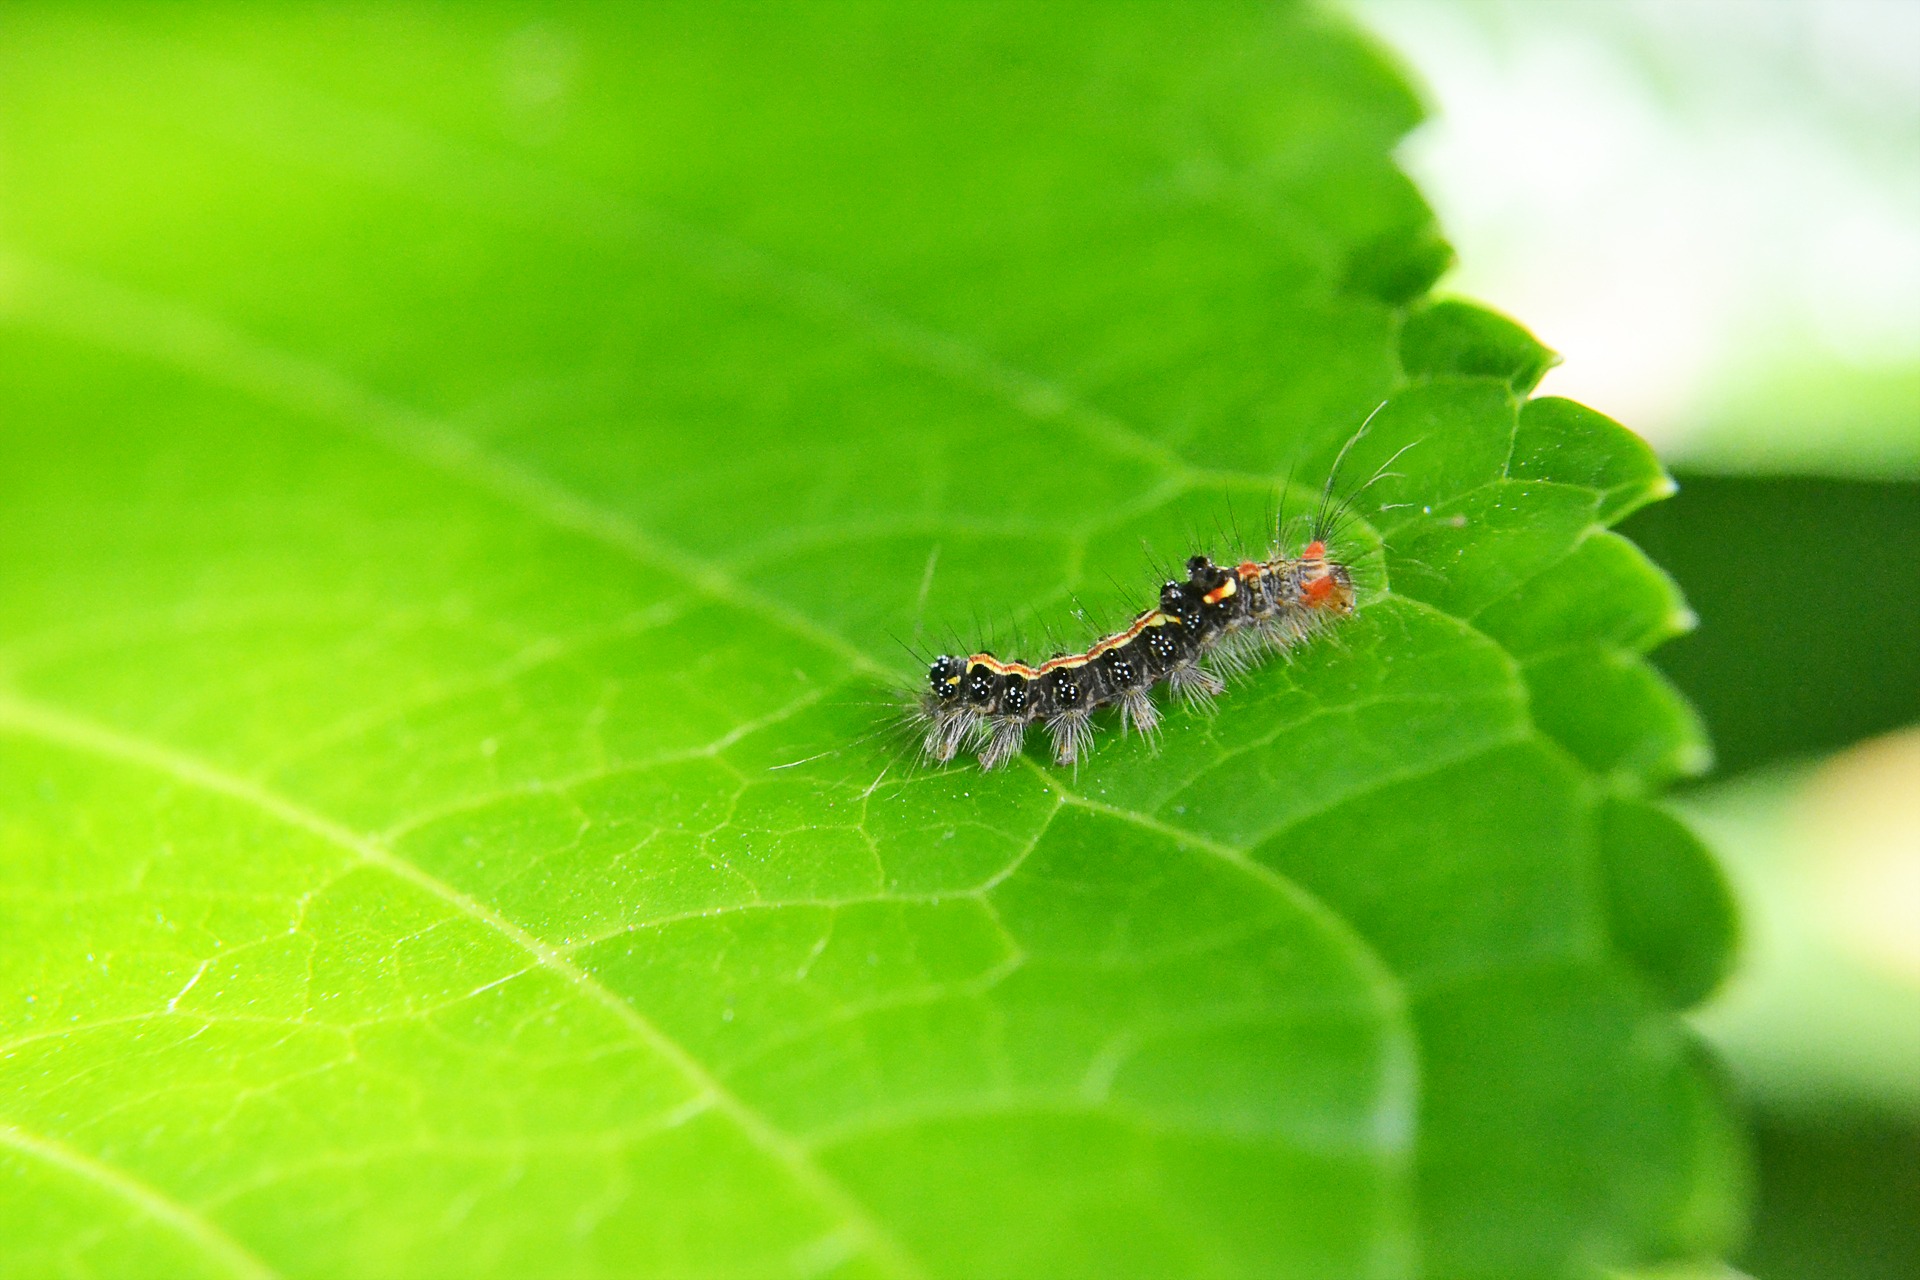
nature, photography, leaf, flower, animal, green, insect, butterfly, garden, fauna, ladybird, invertebrate, caterpillar, close up, free photos, lava, damage, pest, beetle, sri lanka, ceylon, macro photography, arthropod, leaf beetle, pest control, pesticide, mawanella